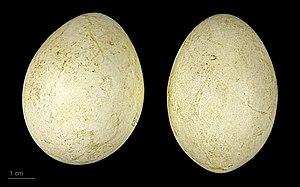
Le Dendrocygne tacheté est une espèce d'oiseau appartenant à la famille des anatidés. C'est l'espèce la moins connue du groupe des dendrocygnes.